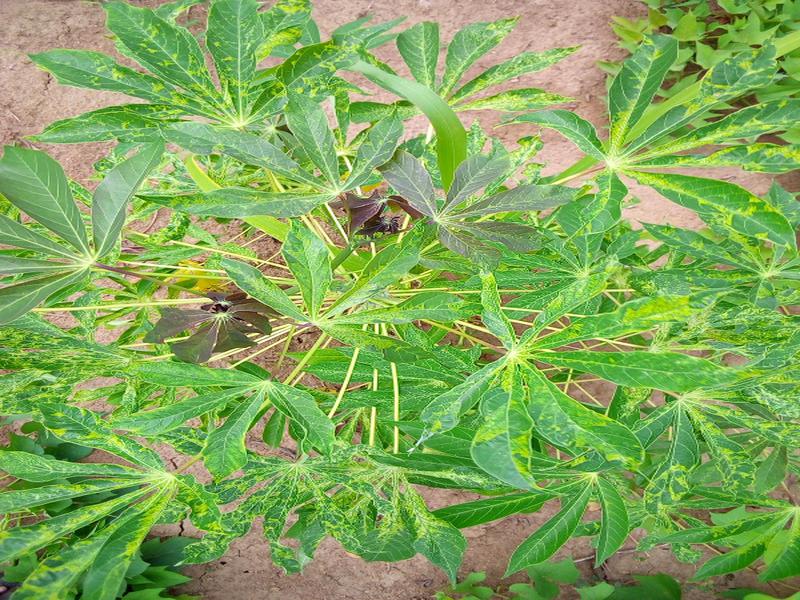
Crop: cassava
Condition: mosaic_disease